Malva Schalek

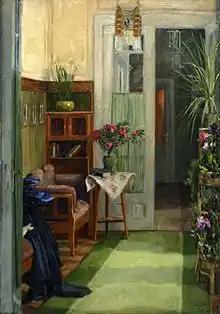
Interior, 2d january, 1920.

Her work, especially her drawings of the camp at Theresienstadt, is characterized by a sober realism. These drawings have been described by Tom L. Freudenheim, director of the Baltimore Museum of Art, as "perhaps the finest and most complete artistic oeuvre to survive the Holocaust." Recovered after the liberation, most are in the art collection of the Ghetto Fighters' House museum at kibbutz Lohamei HaGeta'ot in Israel.